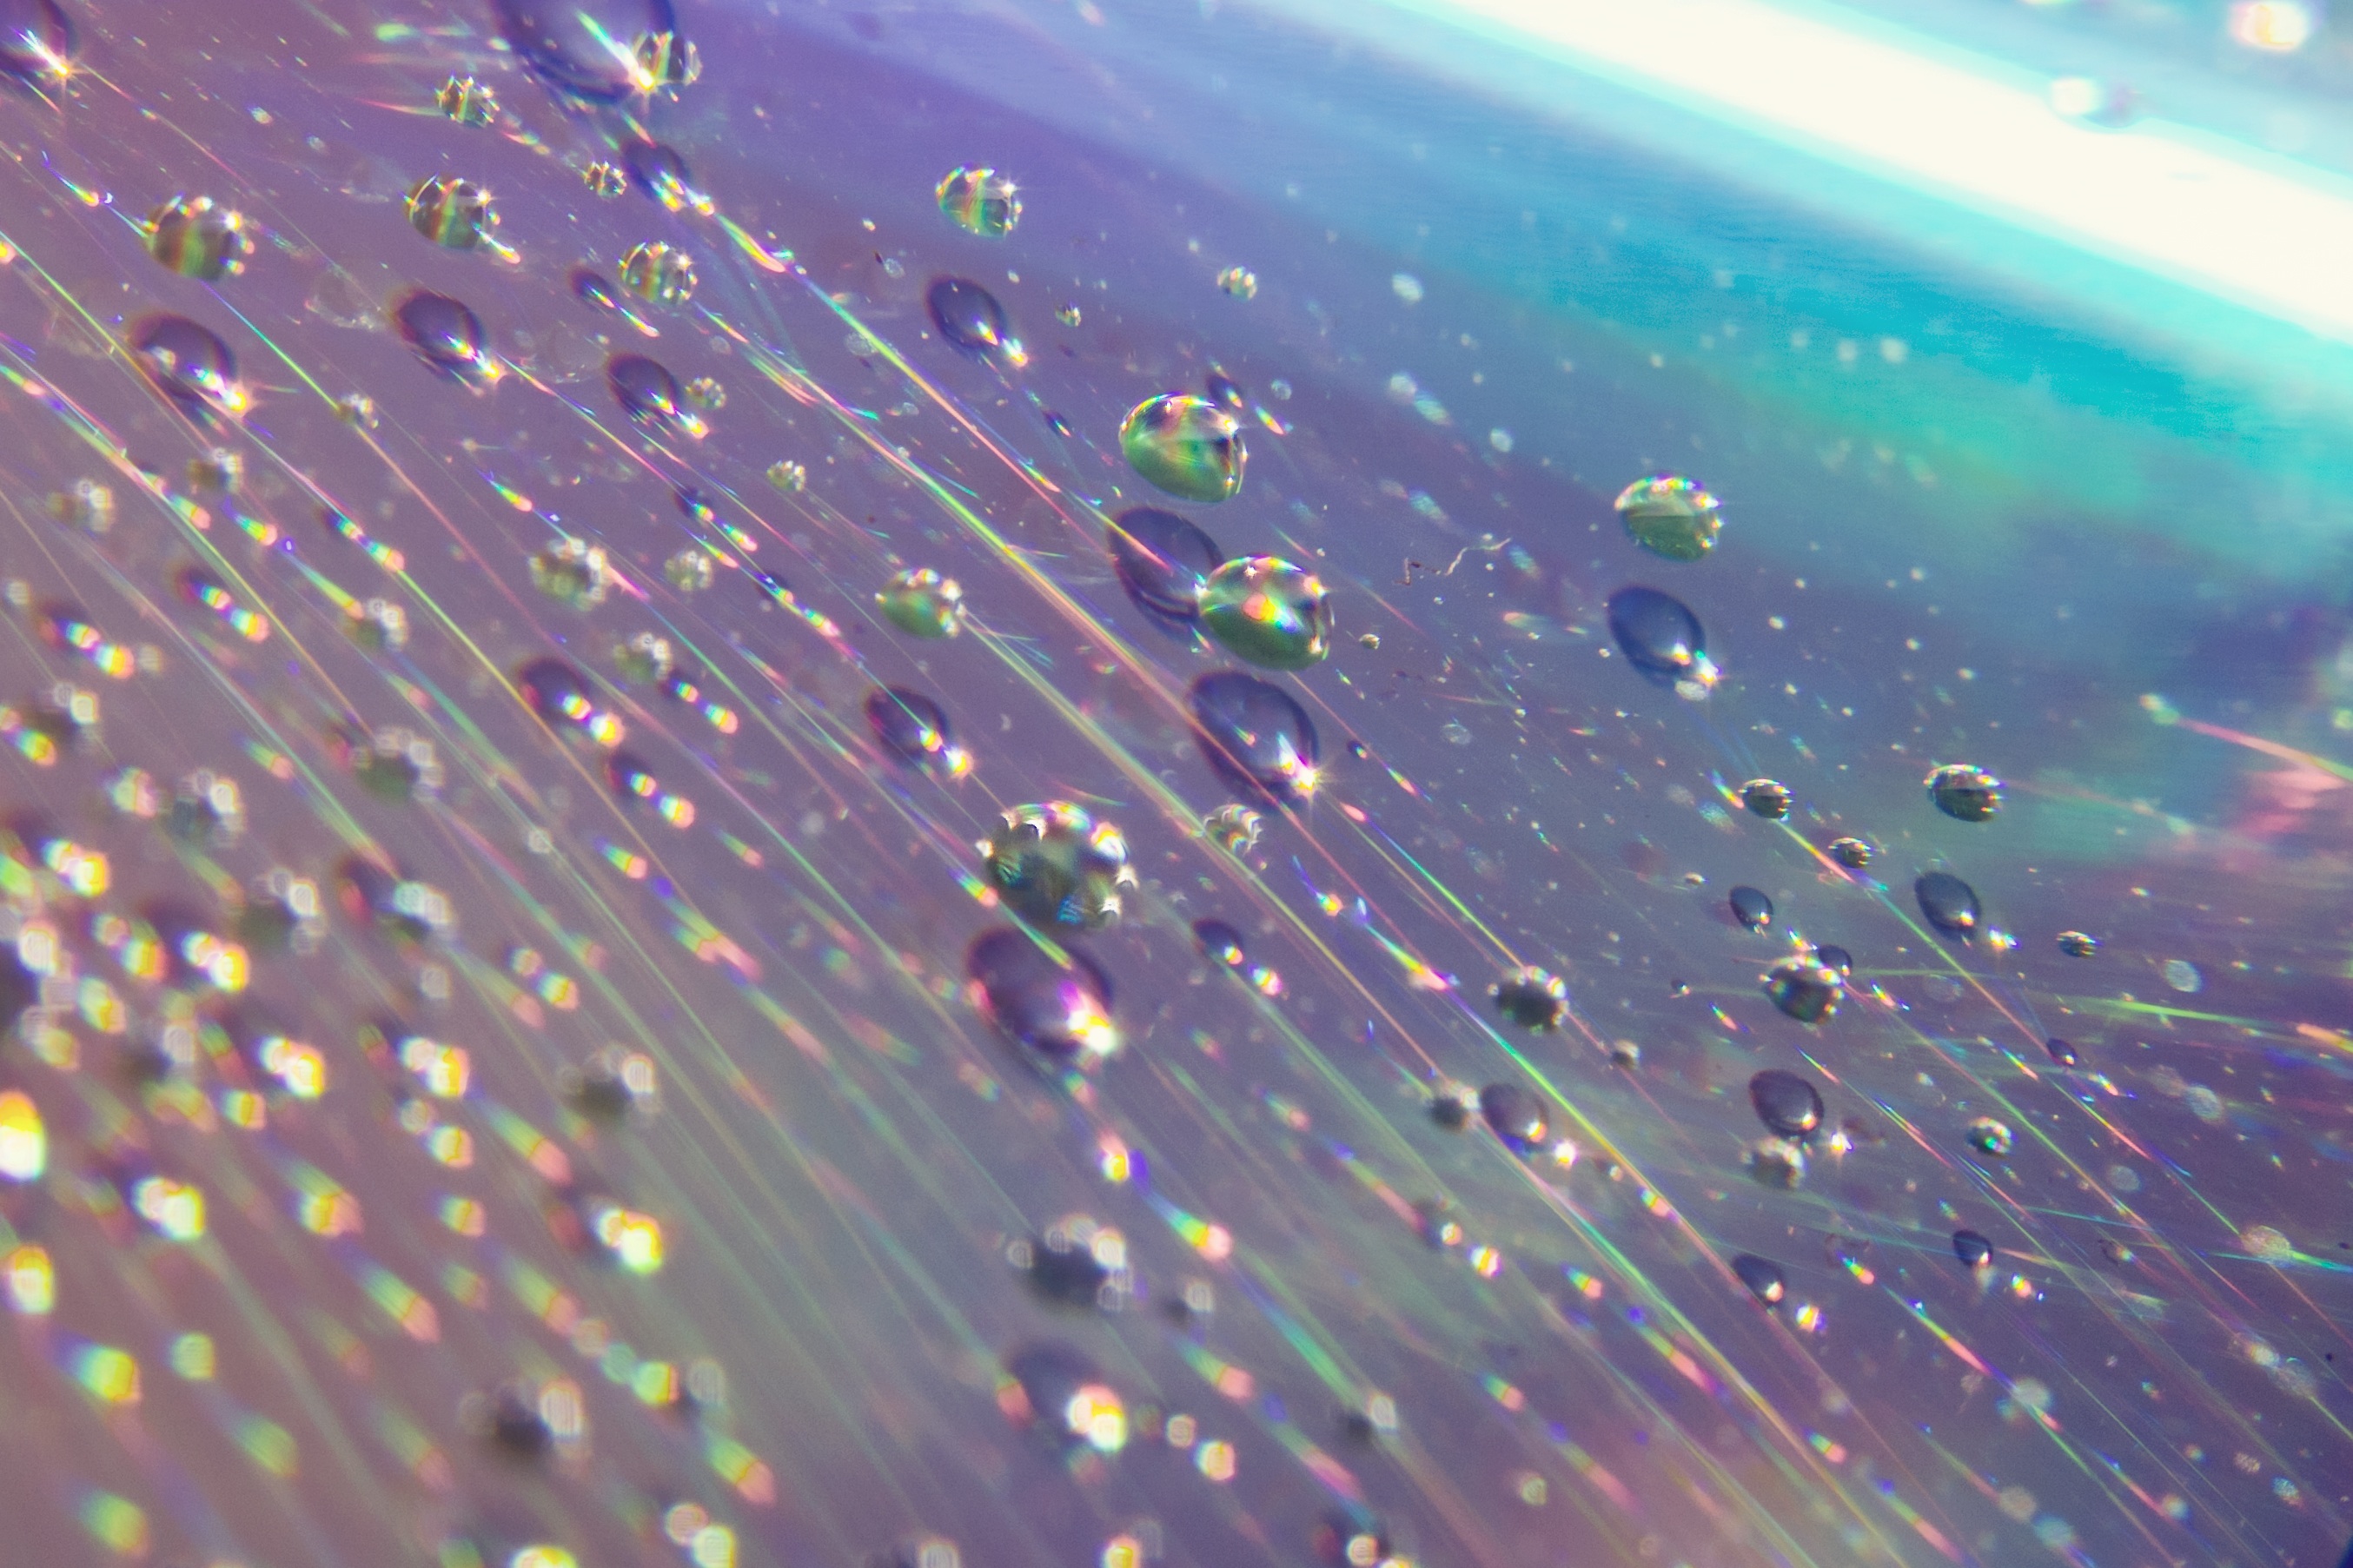
water, creative, drop, bokeh, sky, sunlight, leaf, wave, flower, refraction, underwater, line, reflection, color, blue, colorful, close, drip, sparkle, lichtspiel, rainbow, silver, digital, cd, disk, shiny, drop of water, shimmer, mirroring, macro photography, run off, data medium, atmosphere of earth, computer wallpaper, colored prisms